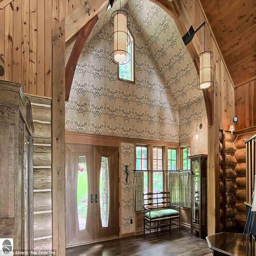
there were headlines reporting that home placed him among the wealthiest percent